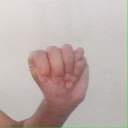
अक्षर: म